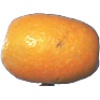
Label: Kumquats 1